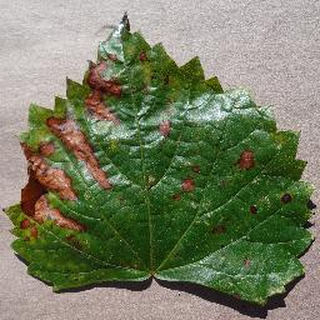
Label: grape_esca_black_measles